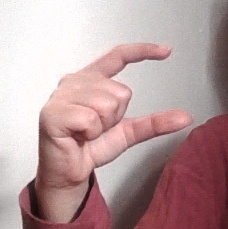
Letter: dal